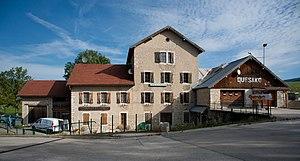
Usine communale de Métabief - bâtiment This building is indexed in the Base Mérimée, a database of architectural heritage maintained by the French Ministry of Culture,
Cet article recense les monuments historiques du Doubs, à l'exclusion de ceux de Besançon et Montbéliard qui font l'objet de deux articles séparés.
L'usine communale de Metabief est un ensemble d'anciens bâtiments industriels du XIXᵉ siècle, protégés de monuments historiques, située sur la commune de Métabief, dans le département français du Doubs.
Métabief est une commune française située dans le département du Doubs en région de Bourgogne-Franche-Comté. Les habitants se nomment les Chats-Gris.